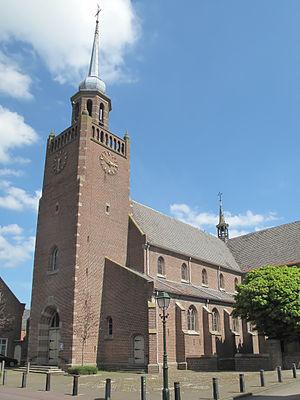
Ysendyck est une ville appartenant à la commune néerlandaise de L'Écluse, situé dans la province de la Zélande.